Stanton Center

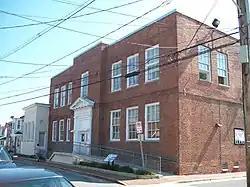
Stanton Center, July 2009

Stanton Center is a historic building at Annapolis, Anne Arundel County, Maryland, United States. It is a two-story (plus basement), Classical Revival brick masonry building with a one-story addition. It is the second school building on the site and was first used as an elementary school and later became the first high school for African Americans in Anne Arundel County. It remained in use as a school until the desegregation of the Anne Arundel County school system in the 1960s, when it became a community center.